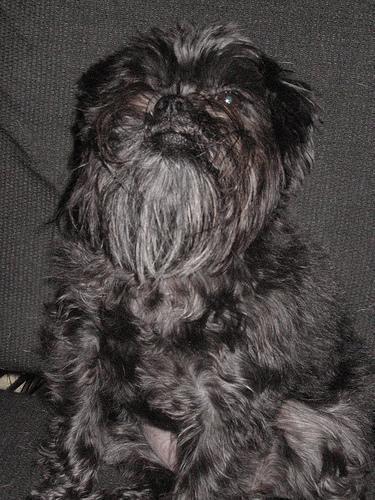
affenpinscher